Hampton, New South Wales

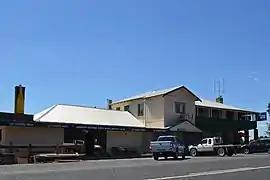
Halfway Hotel Motel in Hampton

Hampton is a locality in the Central West region of New South Wales, Australia.